Teleost

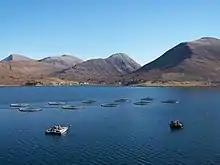
Fish farming in the sea off Scotland

Many teleosts form shoals, which serve multiple purposes in different species. Schooling is sometimes an antipredator adaptation, offering improved vigilance against predators. It is often more efficient to gather food by working as a group, and individual fish optimise their strategies by choosing to join or leave a shoal. When a predator has been noticed, prey fish respond defensively, resulting in collective shoal behaviours such as synchronised movements. Responses do not consist only of attempting to hide or flee; antipredator tactics include for example scattering and reassembling. Fish also aggregate in shoals to spawn.